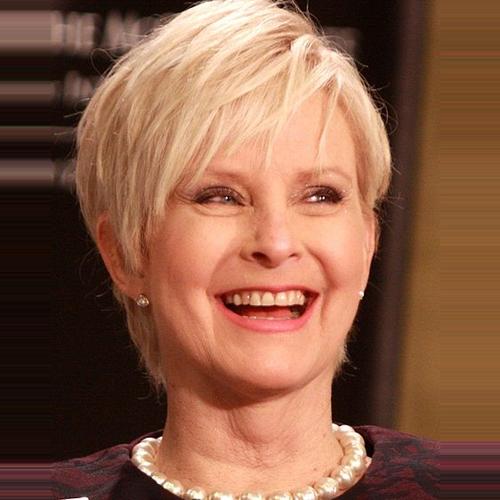
Age: 58